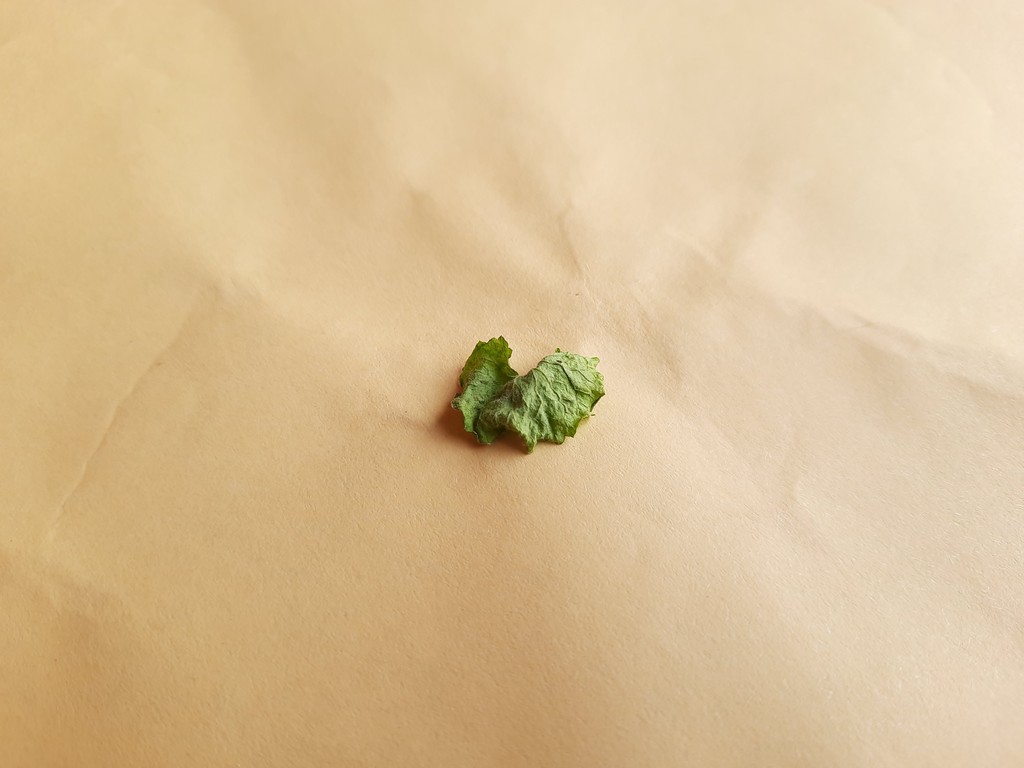
Label: Dried